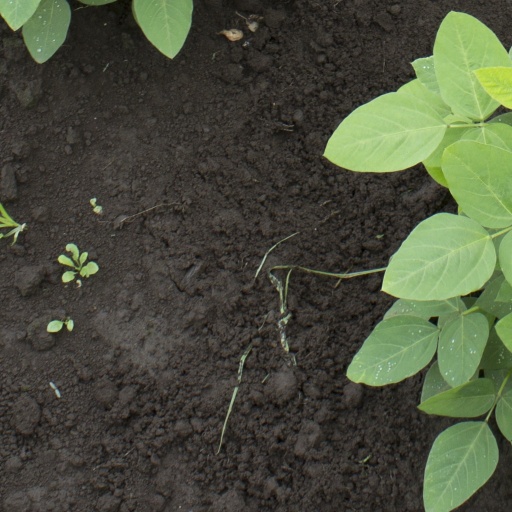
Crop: soybean